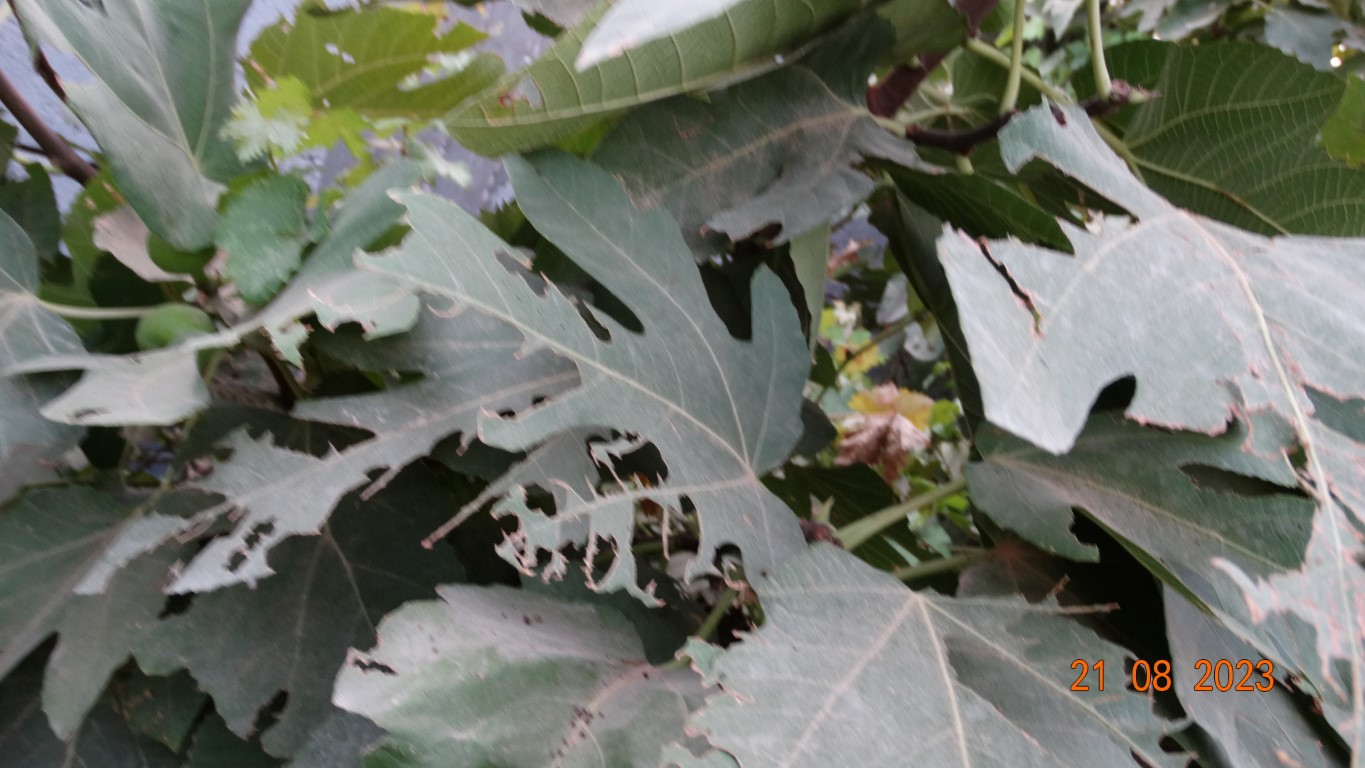
Label: infected